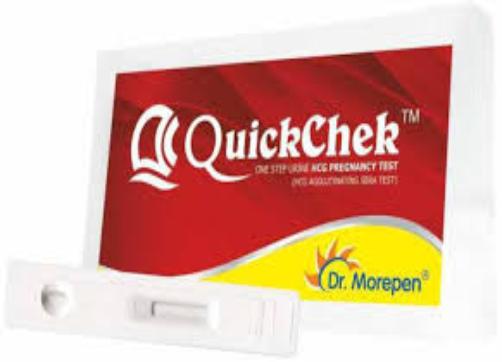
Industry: Food